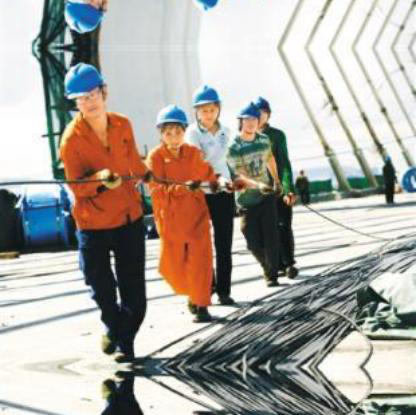
Objects in the image:
label: helmet
label: helmet
label: helmet
label: helmet
label: helmet
label: helmet
label: helmet